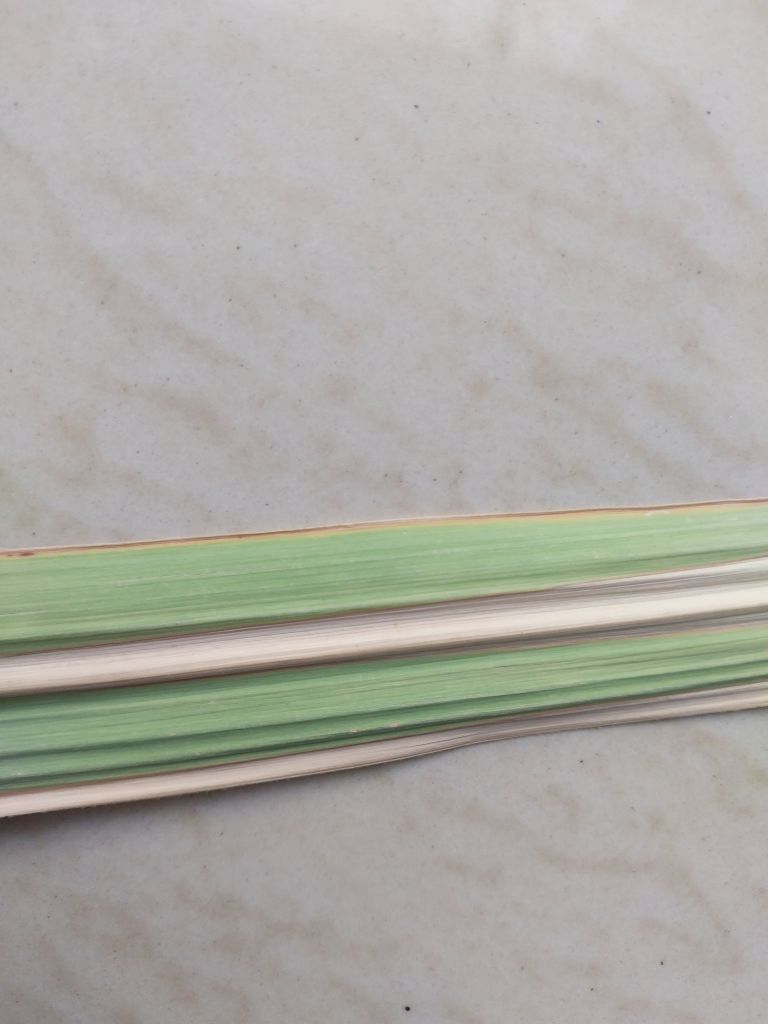
Label: Banded Chlorosis